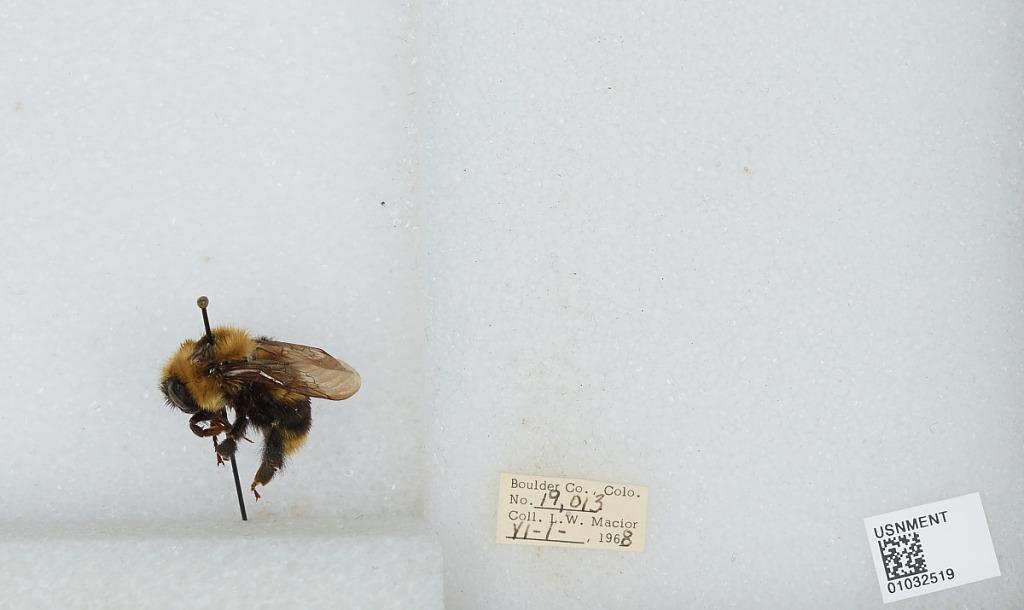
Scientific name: Bombus (Cullumanobombus) rufocinctus Cresson
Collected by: L. Macior
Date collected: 1968-6-1
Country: United States
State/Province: Colorado
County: Boulder
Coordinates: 40.015, -105.27